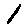
Label: 1